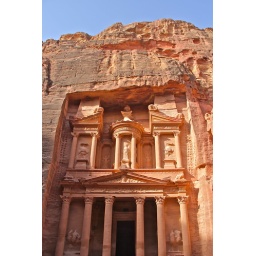
This building was cut into red rock by the Nabataeans over 2,000 years ago